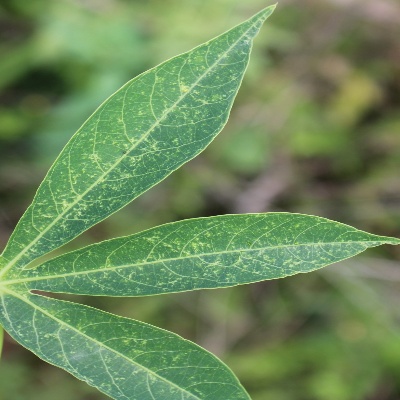
Crop: Cassava
Condition: green mite